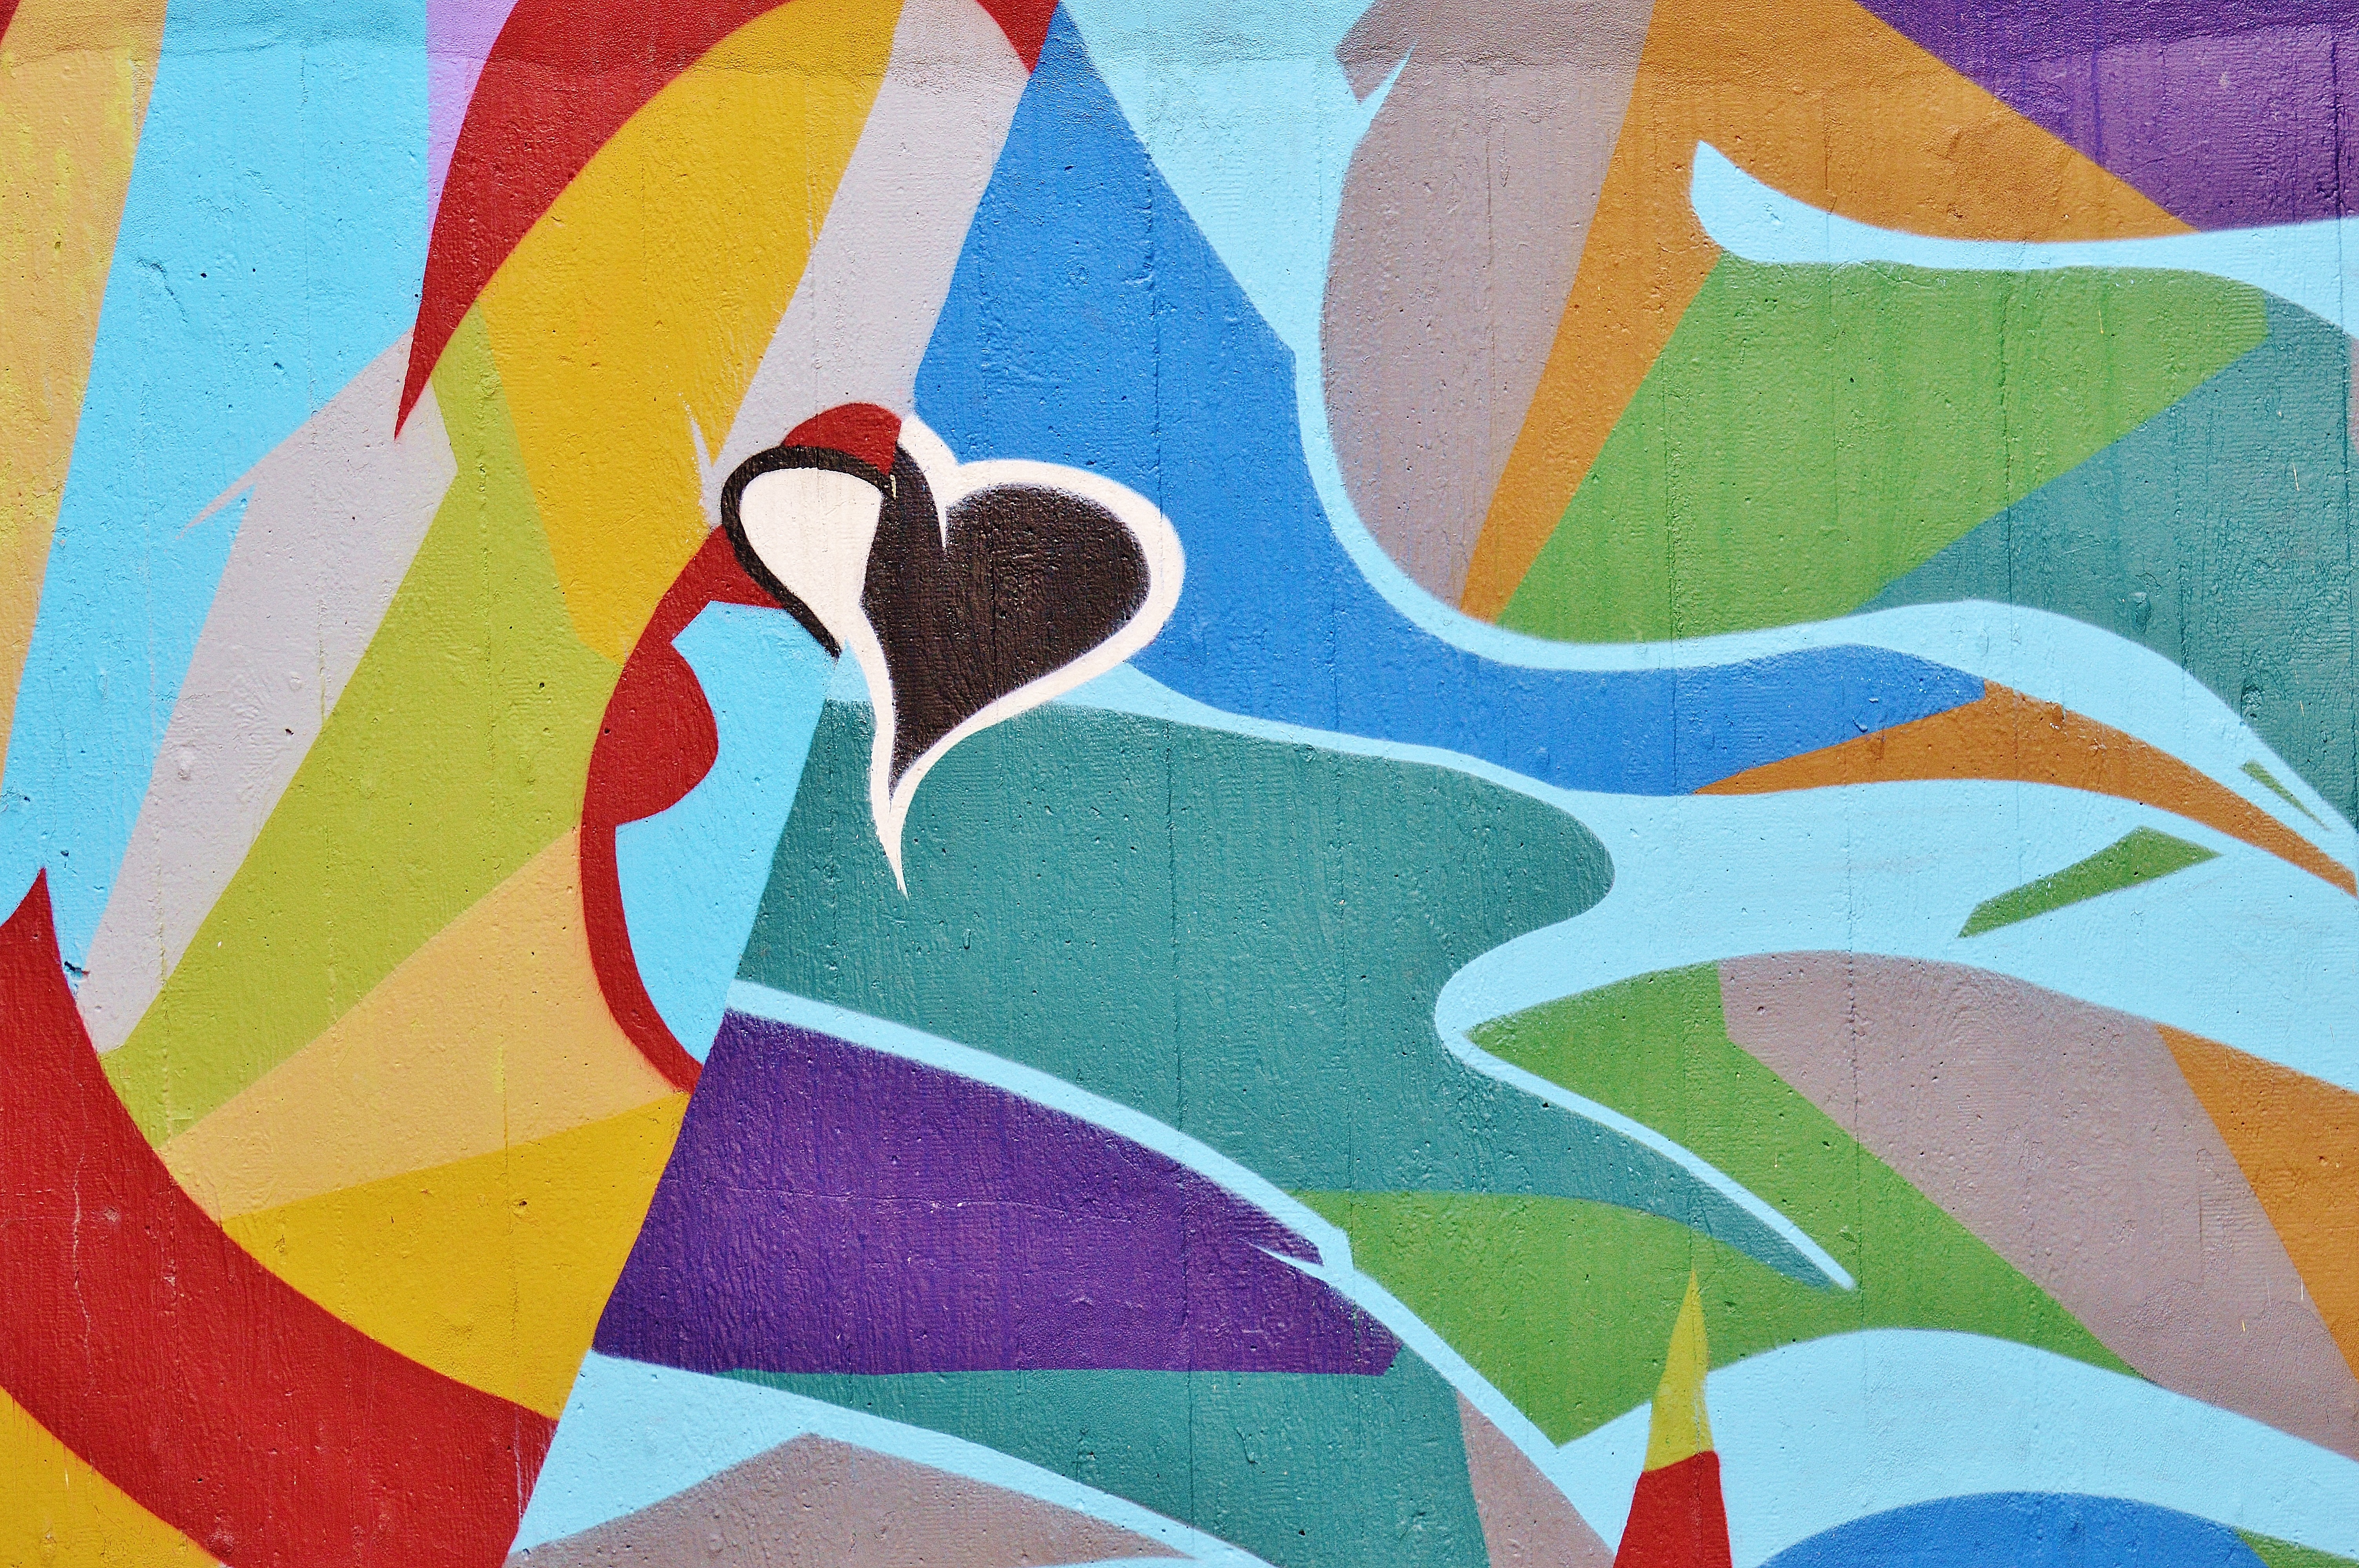
abstract, wall, color, colorful, graffiti, circle, artwork, painting, street art, art, drawing, illustration, mural, graphic, image, shape, modern art, acrylic paint, child art